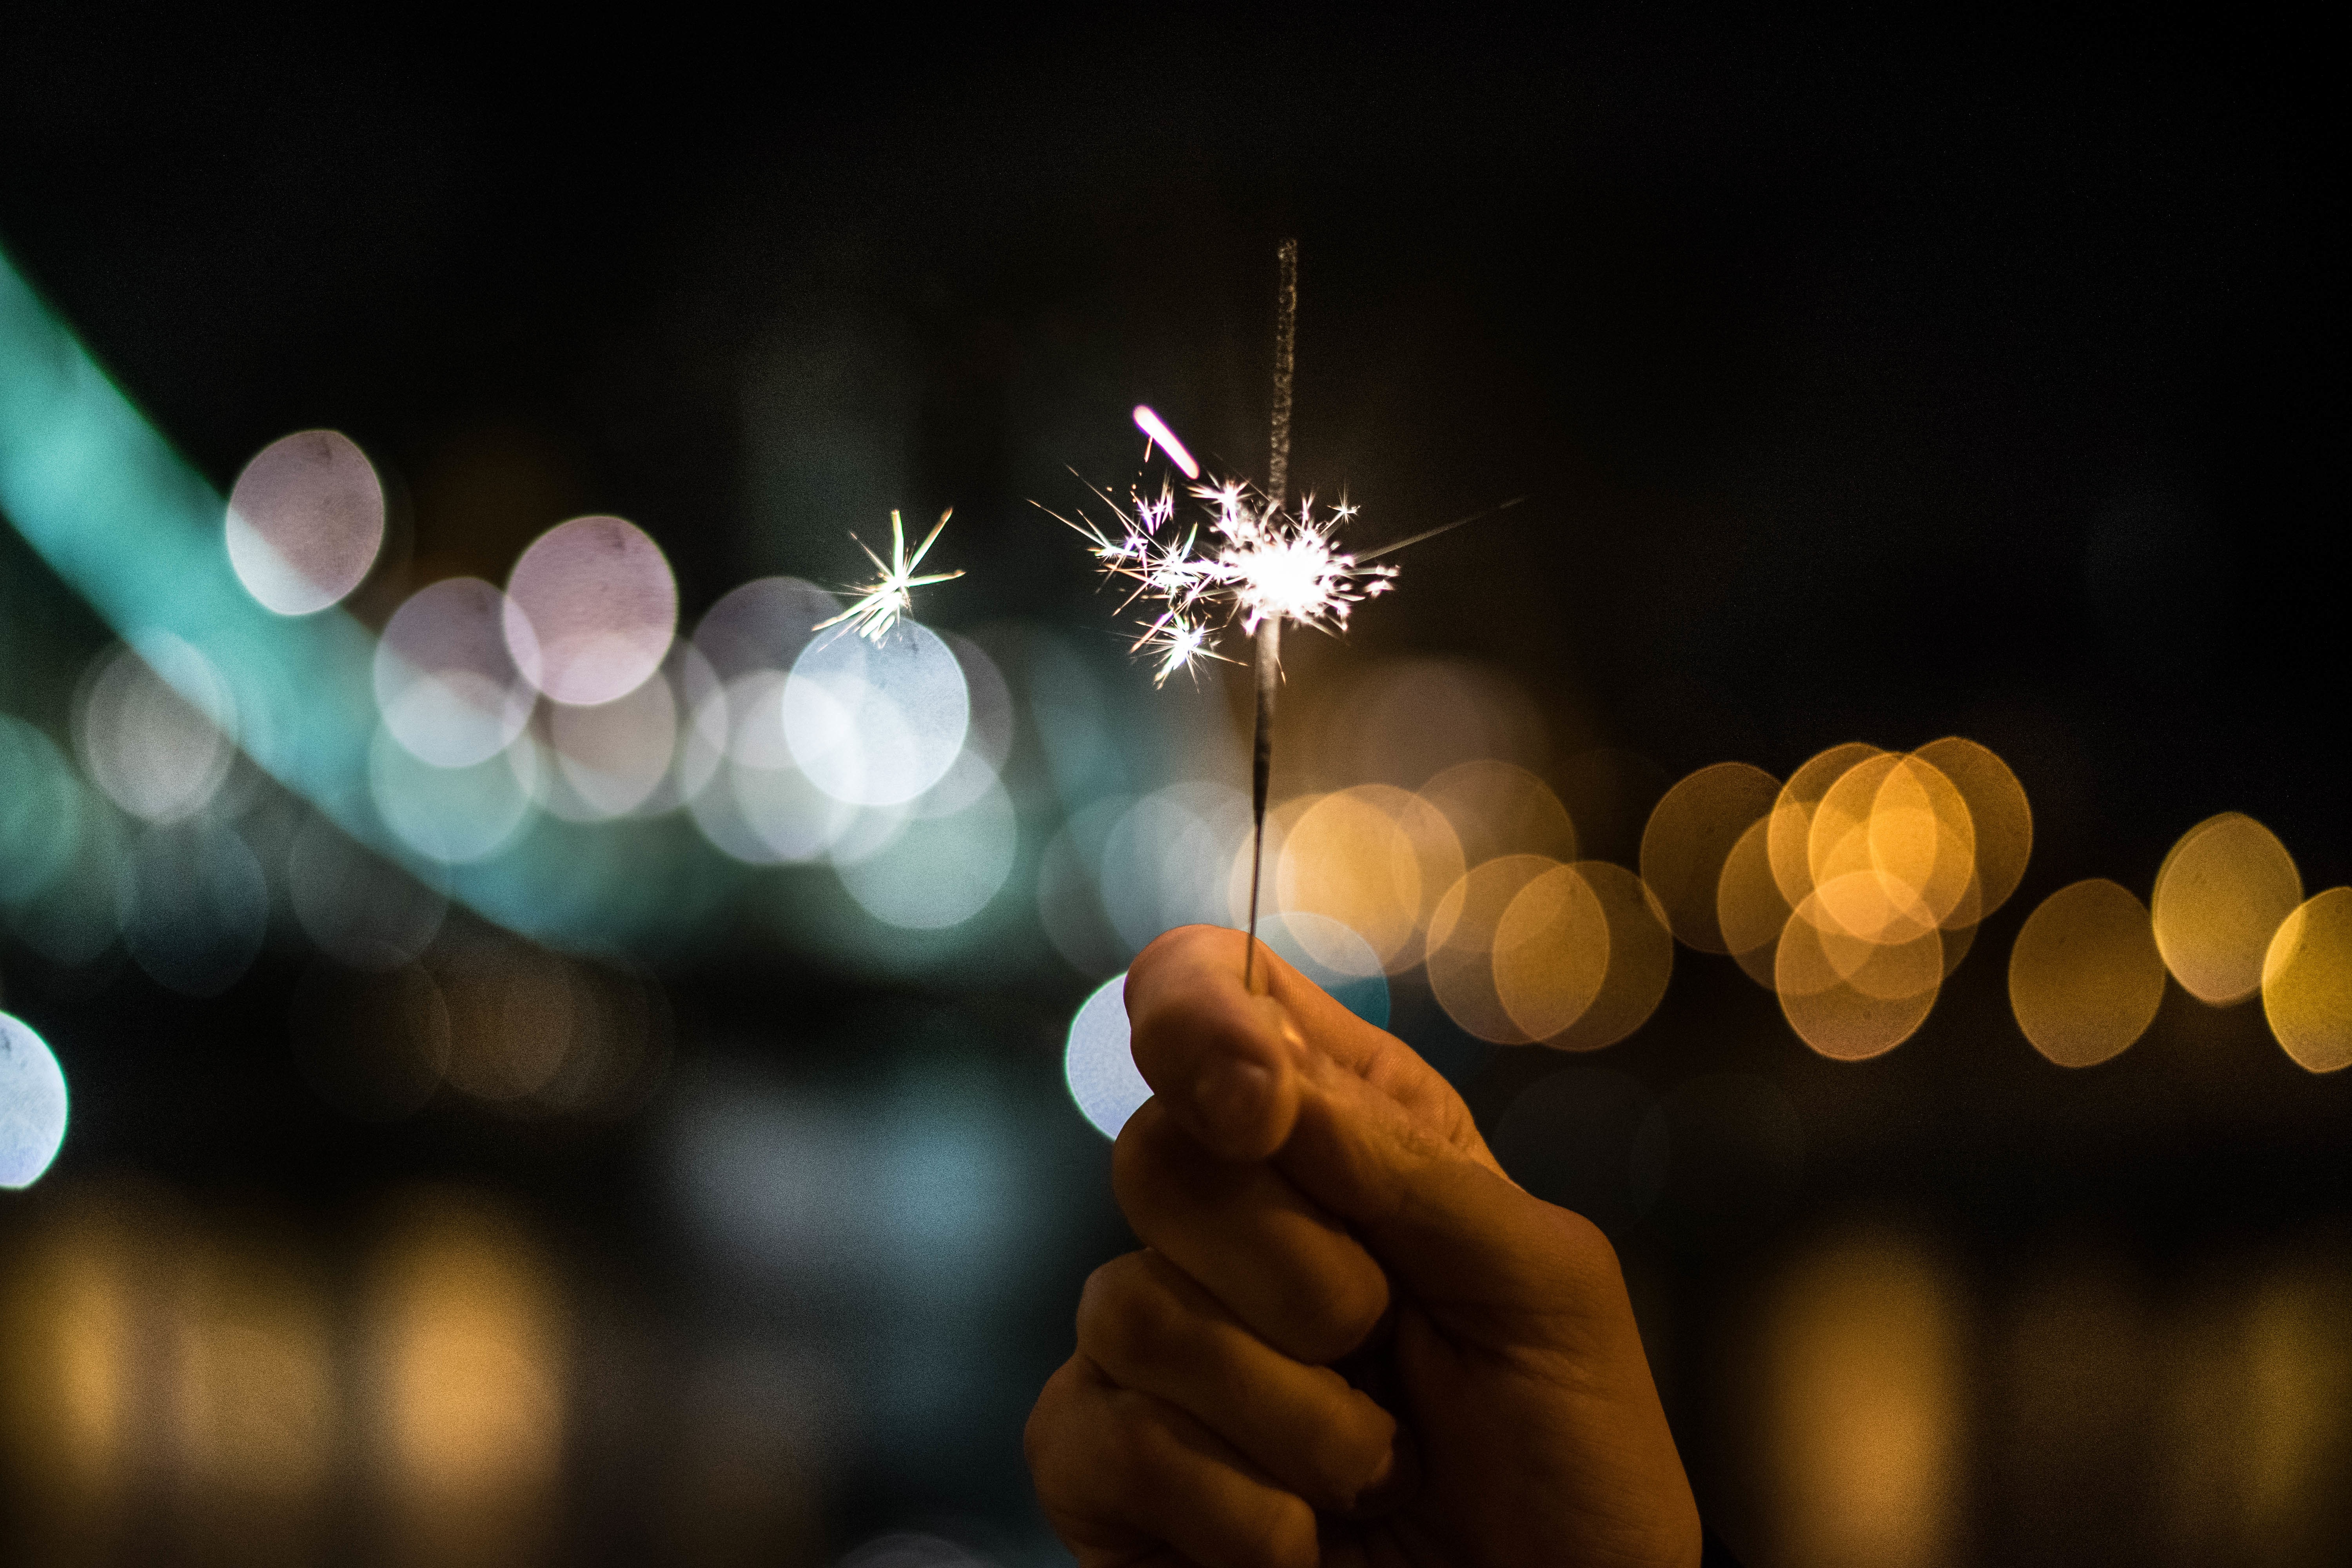
light, night, sunlight, sparkler, darkness, macro photography